Mitre

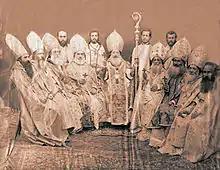
Bishops of the Armenian Catholic Church in Jerusalem wearing mitres.

As an item of Imperial , along with other such items as the sakkos (Imperial dalmatic) and epigonation, the mitre came to signify the temporal authority of bishops (especially that of the Patriarch of Constantinople) within the administration of the "Rum millet" (i.e., the Christian community) of the Ottoman Empire. The mitre is removed at certain solemn moments during the Divine Liturgy and other services, usually being removed and replaced by the protodeacon.